Pickering, North Yorkshire

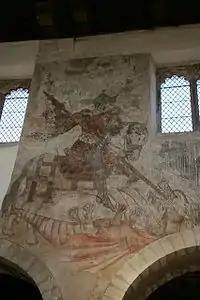
Image of St George and the Dragon, one of The Pickering Wall Paintings

After 1066 when William I became the King, the town and its neighbourhood were in the possession of the crown. A castle and church were built at this time and the medieval kings occasionally visited the area. After the Harrying of the North by the Normans, the value of the village fell from £88 to £1. In 1267 the manor, castle and forest of Pickering were given by Henry III to his youngest son, Edmund, 1st Earl of Lancaster. The estate was confiscated by the King and then returned. Eventually, it passed to Henry, Duke of Lancaster who became King Henry IV of England. It has belonged to the monarch ever since.